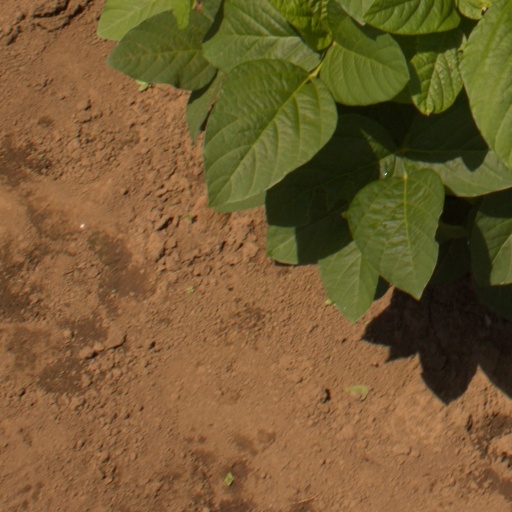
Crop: soybean